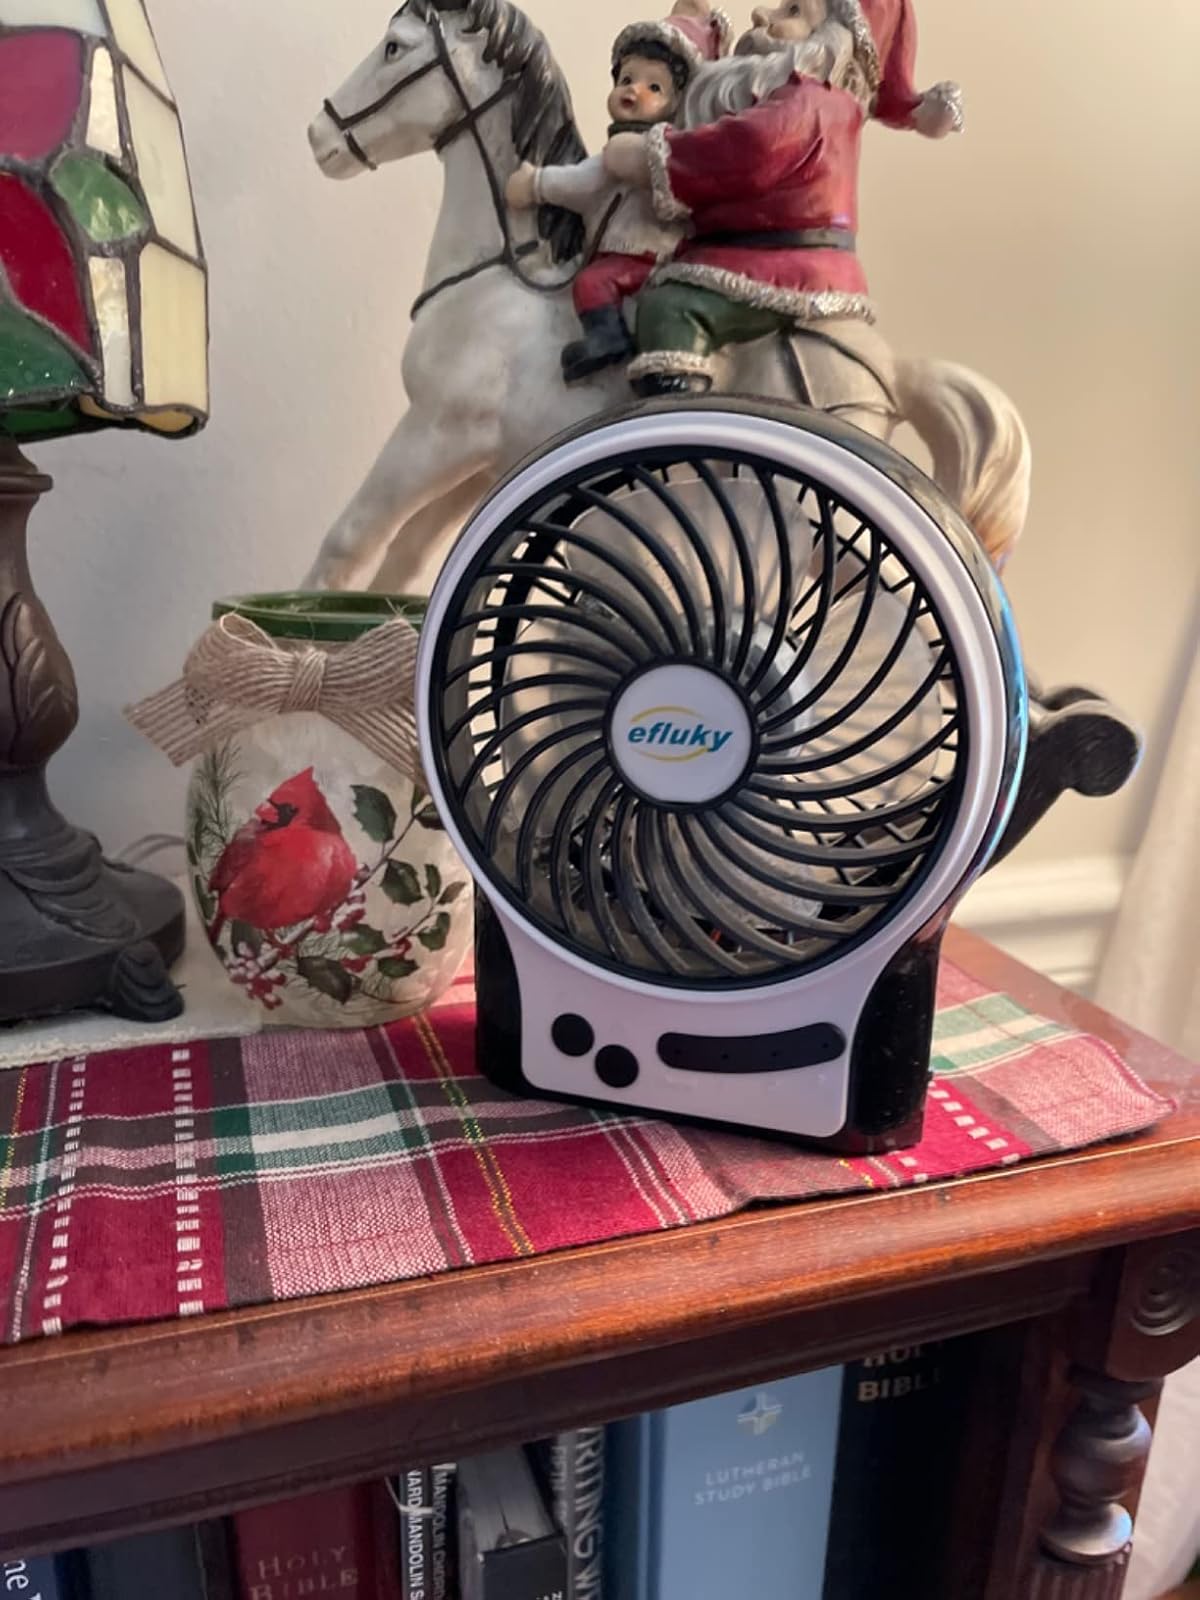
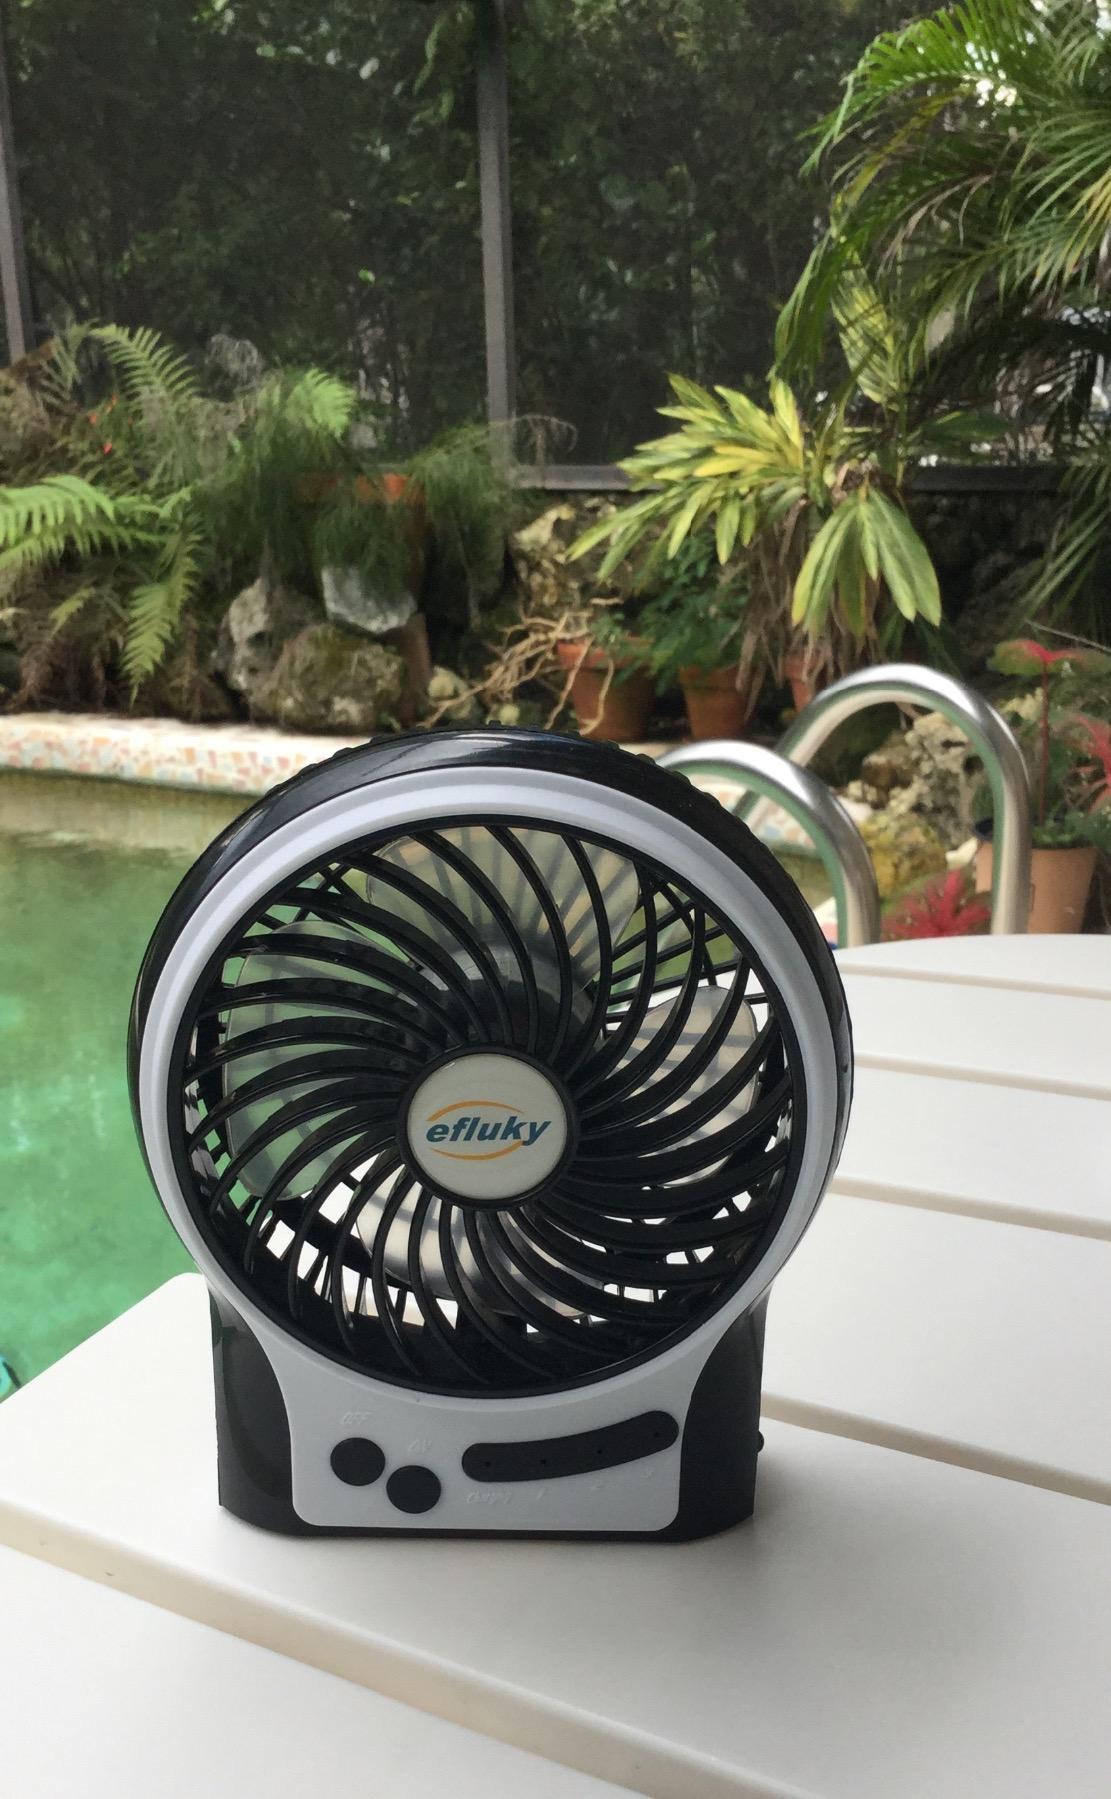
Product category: fan
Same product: yes